Emma Cabrera-Bello

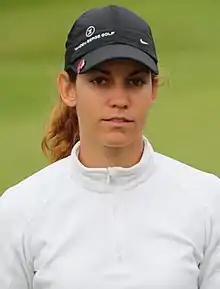
Emma Cabrera Bello at 2009 Women's British Open

Emma Cabrera Bello (born 22 November 1985) is a Spanish professional golfer. She played on the Ladies European Tour and was runner-up at the Open de España Femenino.